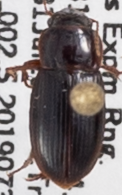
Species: Harpalus desertus
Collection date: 2019-07-31
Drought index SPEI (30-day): -0.952
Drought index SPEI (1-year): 0.63
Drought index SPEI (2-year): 0.47